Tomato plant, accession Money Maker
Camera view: vertical (180 deg); turntable rotation: 300 degrees
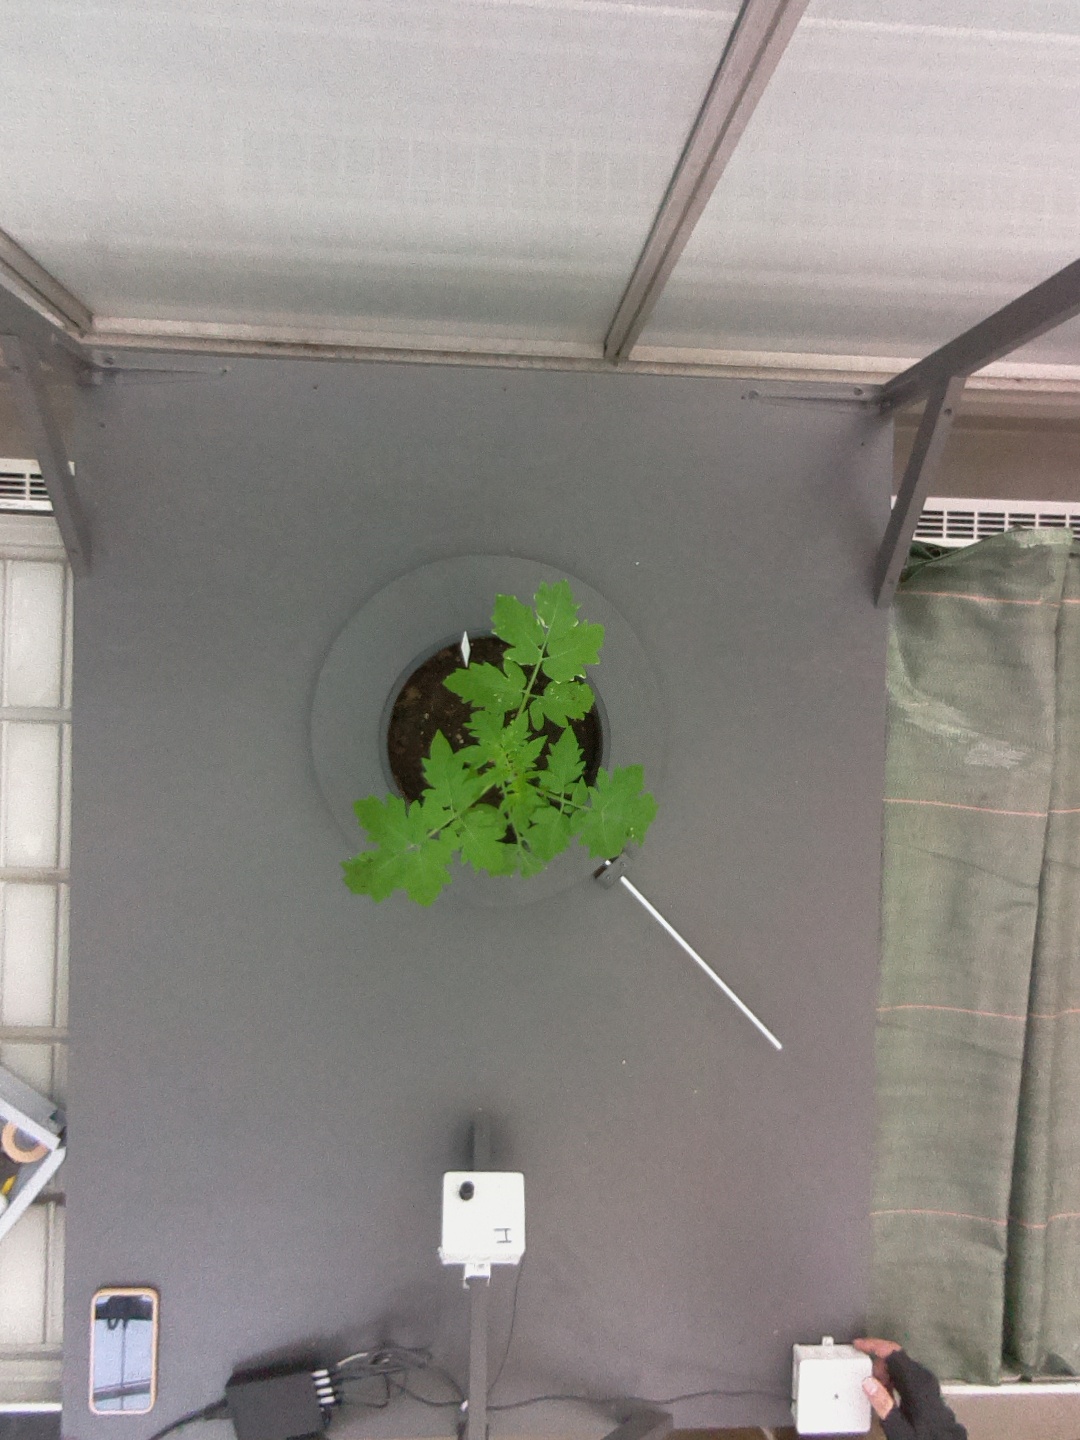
BBCH growth stage 13: 6 of true leaves visible